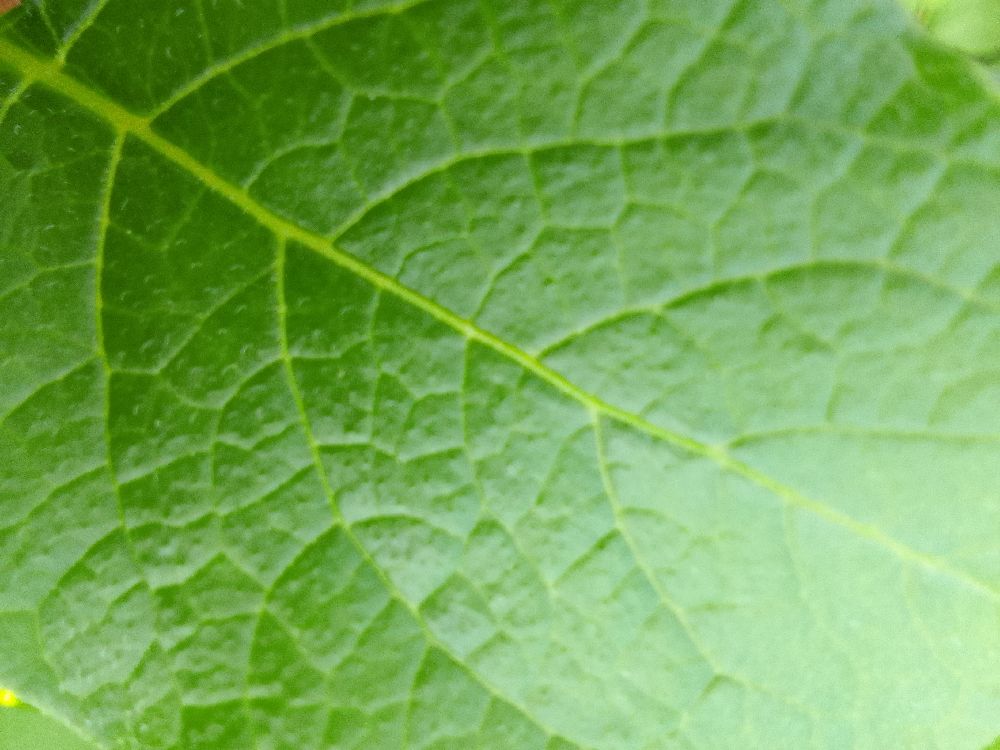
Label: Healthy